Nadya Khamitskaya

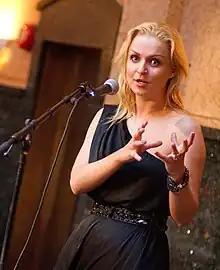
Nadya Khamitskaya at Women's Lunch 2011, arranged by Start NHH.

Nadya Khamitskaya (born 21 November 1982, in Belarusian SSR) is a dancer and designer, best known for taking part in TV 2's reality show Skal vi danse. Khamitskaya has won the Norwegian national dance championships five times.